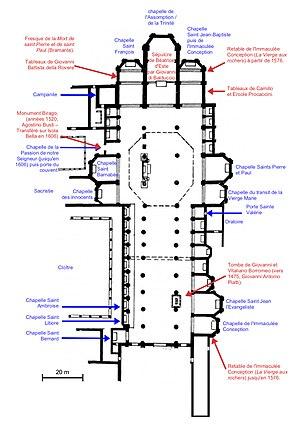
Plan d'une église avec, en bleu, le nom de ses chapelles et, en rouge, les œuvres d'art qu'elle abrite
L'église Saint-François-Majeur est une ancienne église de Milan construite au IVᵉ siècle et démolie en 1806. Elle s'appelle initialement basilica di San Nabore du nom du saint dont elle abrite la dépouille, puis, à partir du XIIIᵉ siècle, le monastère franciscain attenant prenant possession du monument, elle tire son nouveau nom de François d'Assise, fondateur de l'ordre.